Dijon Kameri

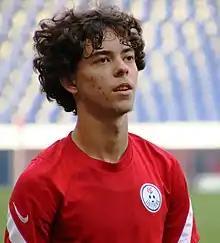
Kameri with Liefering in 2021

Dijon Kameri (born 20 April 2004) is an Austrian professional footballer who plays as a midfielder for Ekstraklasa club Cracovia.